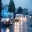
Label: ambulance